Will Gill

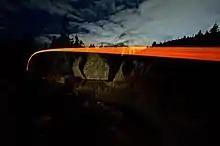

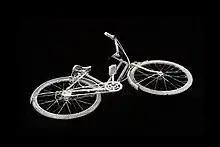

Gill's paintings, which he creates in small and sometimes very large scale sizes in his private studio, have been described as "simplistic and layered...invitingly crafted and coloured."